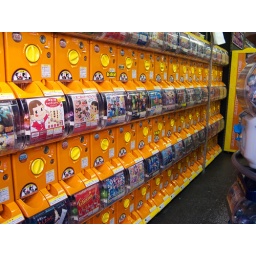
ball machines in the ball machine shop